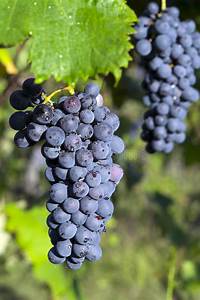
Label: Grapes